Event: Nepal Earthquake
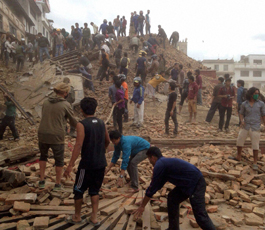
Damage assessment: damage